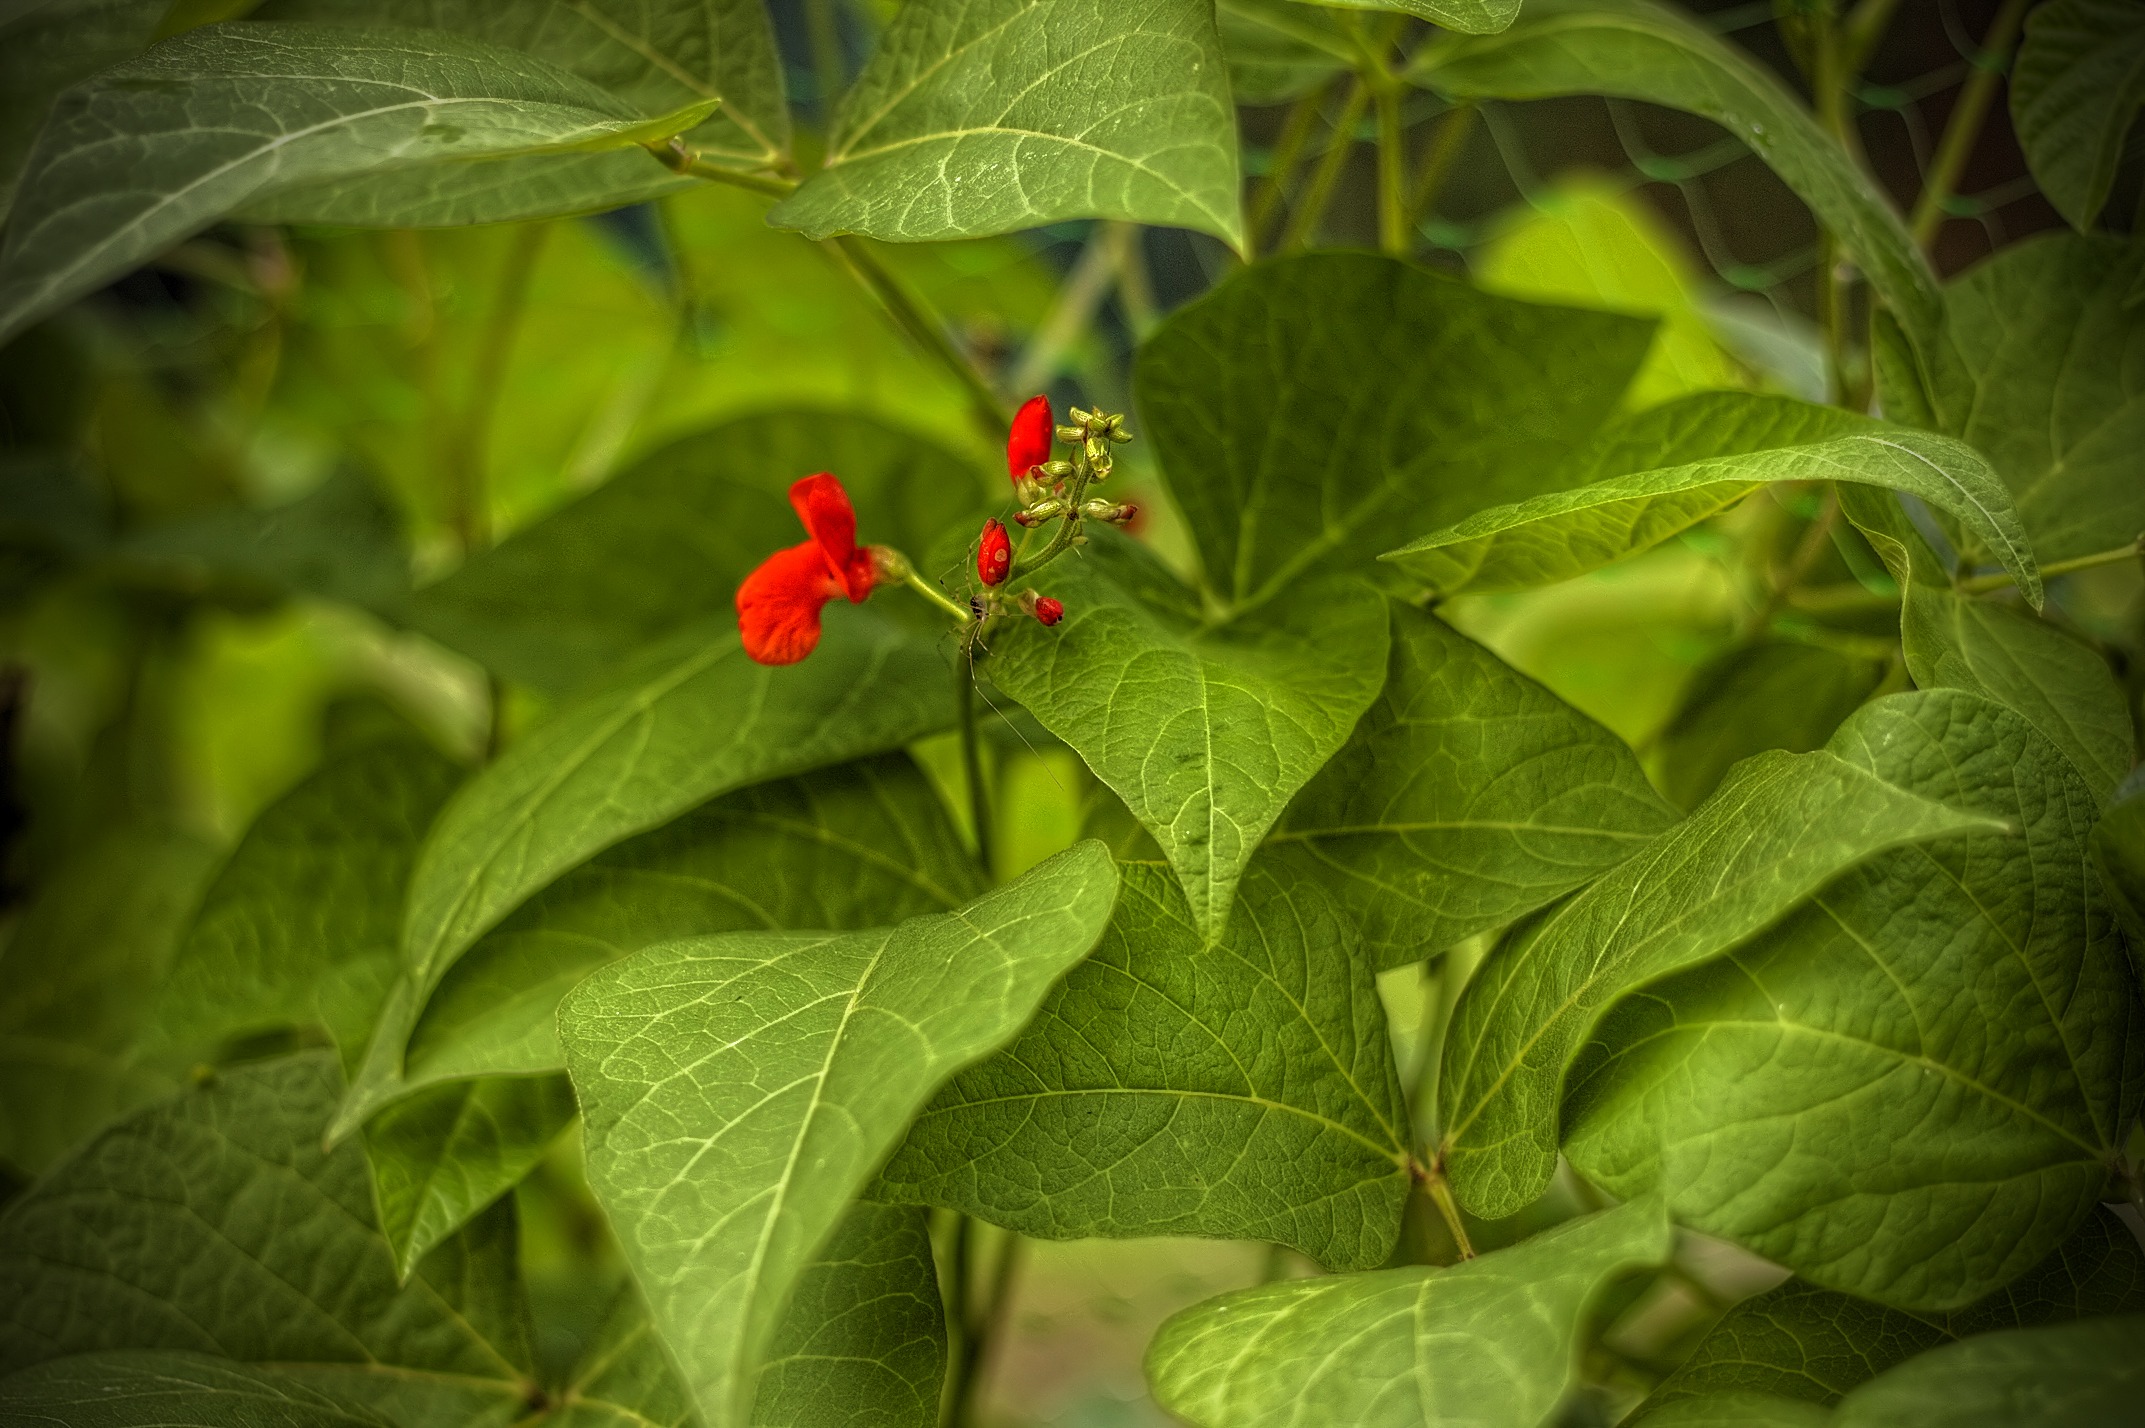
nature, plant, leaf, flower, bean, green, red, herb, produce, insect, botany, garden, flora, flowers, shrub, beans, macro photography, flowering plant, land plant, moths and butterflies, beauty bean